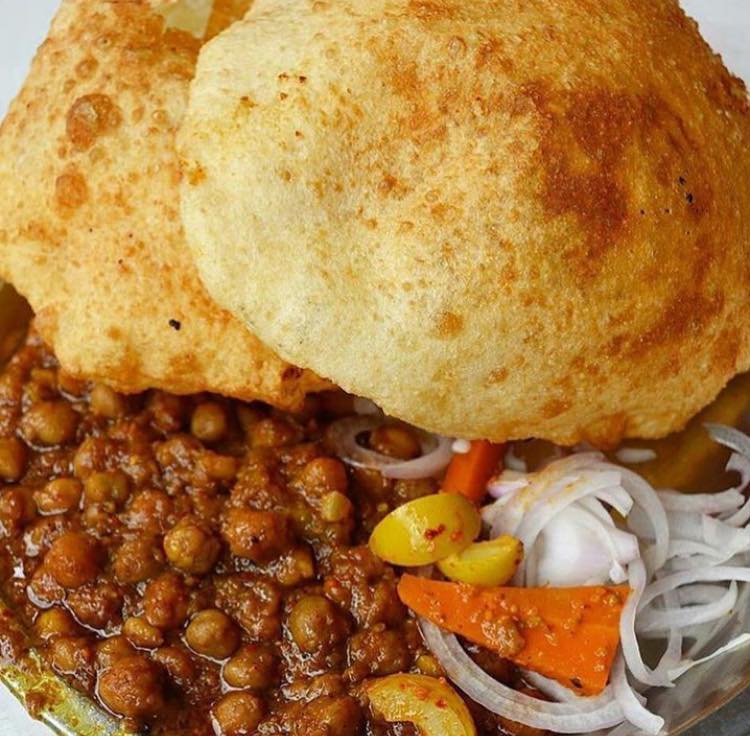
Dish: chole_bhature